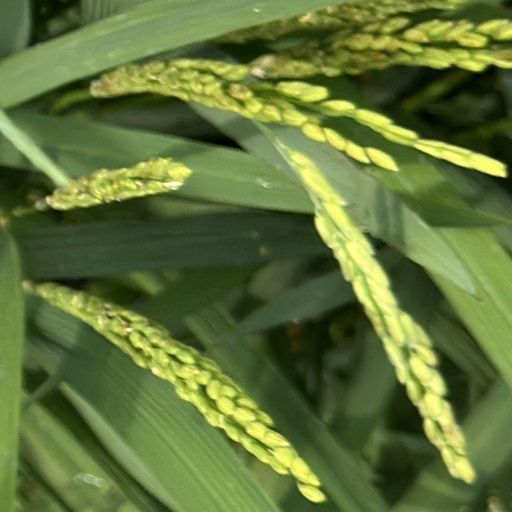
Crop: rice